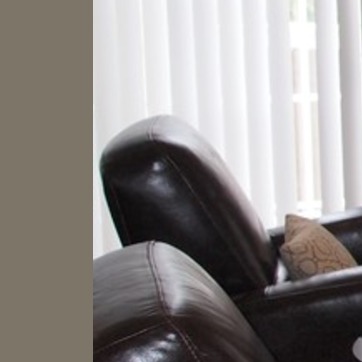
Material: leather